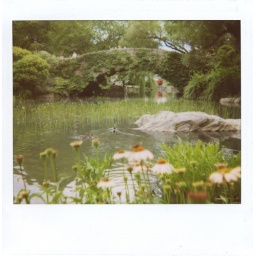
bridge over untroubled water